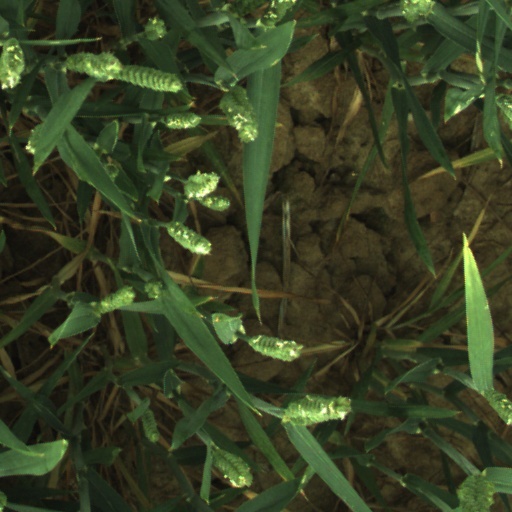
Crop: wheat